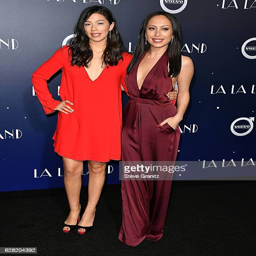
dancer arrives at the premiere